White hunter

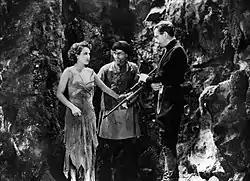
Leslie Banks (right) as Count Zaroff in a film adaptation of "The Most Dangerous Game"

The exploits of white hunters were subjects first for novels and later for films. They were romanticized in adventure novels of the so-called "Lost World/Lost Race" genre.